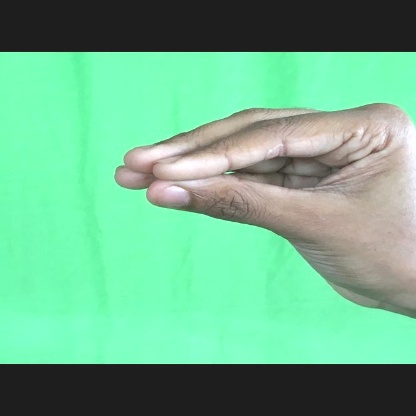
Mudra: Mukulam